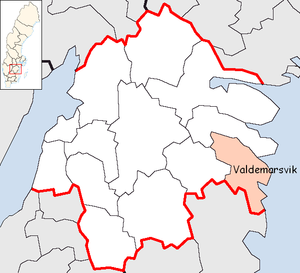
Valdemarsviks kommun
Valdemarsvik kommune ligger i det svenske län Östergötlands län. Kommunens administration ligger i byen Valdemarsvik.